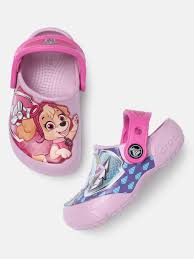
Label: Clog